Hell ship

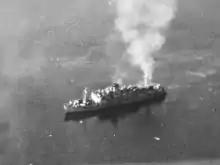
"Oryoku Maru" in World War II

A hell ship is a ship with extremely inhumane living conditions or with a reputation for cruelty among the crew. It now generally refers to the ships used by the Imperial Japanese Navy and Imperial Japanese Army to transport Allied prisoners of war (POWs) and "rōmusha" (Asian forced slave laborers) out of the Philippines, the Dutch East Indies, Hong Kong, and Singapore in World War II. These POWs were taken to the Japanese Islands, Formosa, Manchukuo, Korea, the Moluccas, Sumatra, Burma, or Siam to be used as forced labor.